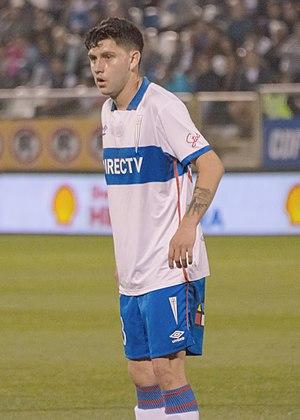
David Henríquez Mandiola, né le 12 février 1999 à Antofagasta au Chili, est un footballeur chilien. Il joue au poste d'avant-centre avec le club de l'AC Barnechea, en prêt de l'Universidad Católica.